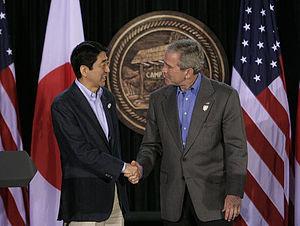
Le Japon, en forme longue l'État du Japon, en japonais Nihon ou Nippon et Nihon-koku ou Nippon-koku respectivement, est un pays insulaire de l'Asie de l'Est, situé entre l'océan Pacifique et la mer du Japon, à l'est de la Chine, de la Corée du Sud et de la Russie, et au nord de Taïwan. Étymologiquement, les kanjis qui composent le nom du Japon signifient « pays d'origine du Soleil » ; c'est ainsi que le Japon est désigné comme le « pays du soleil levant ».